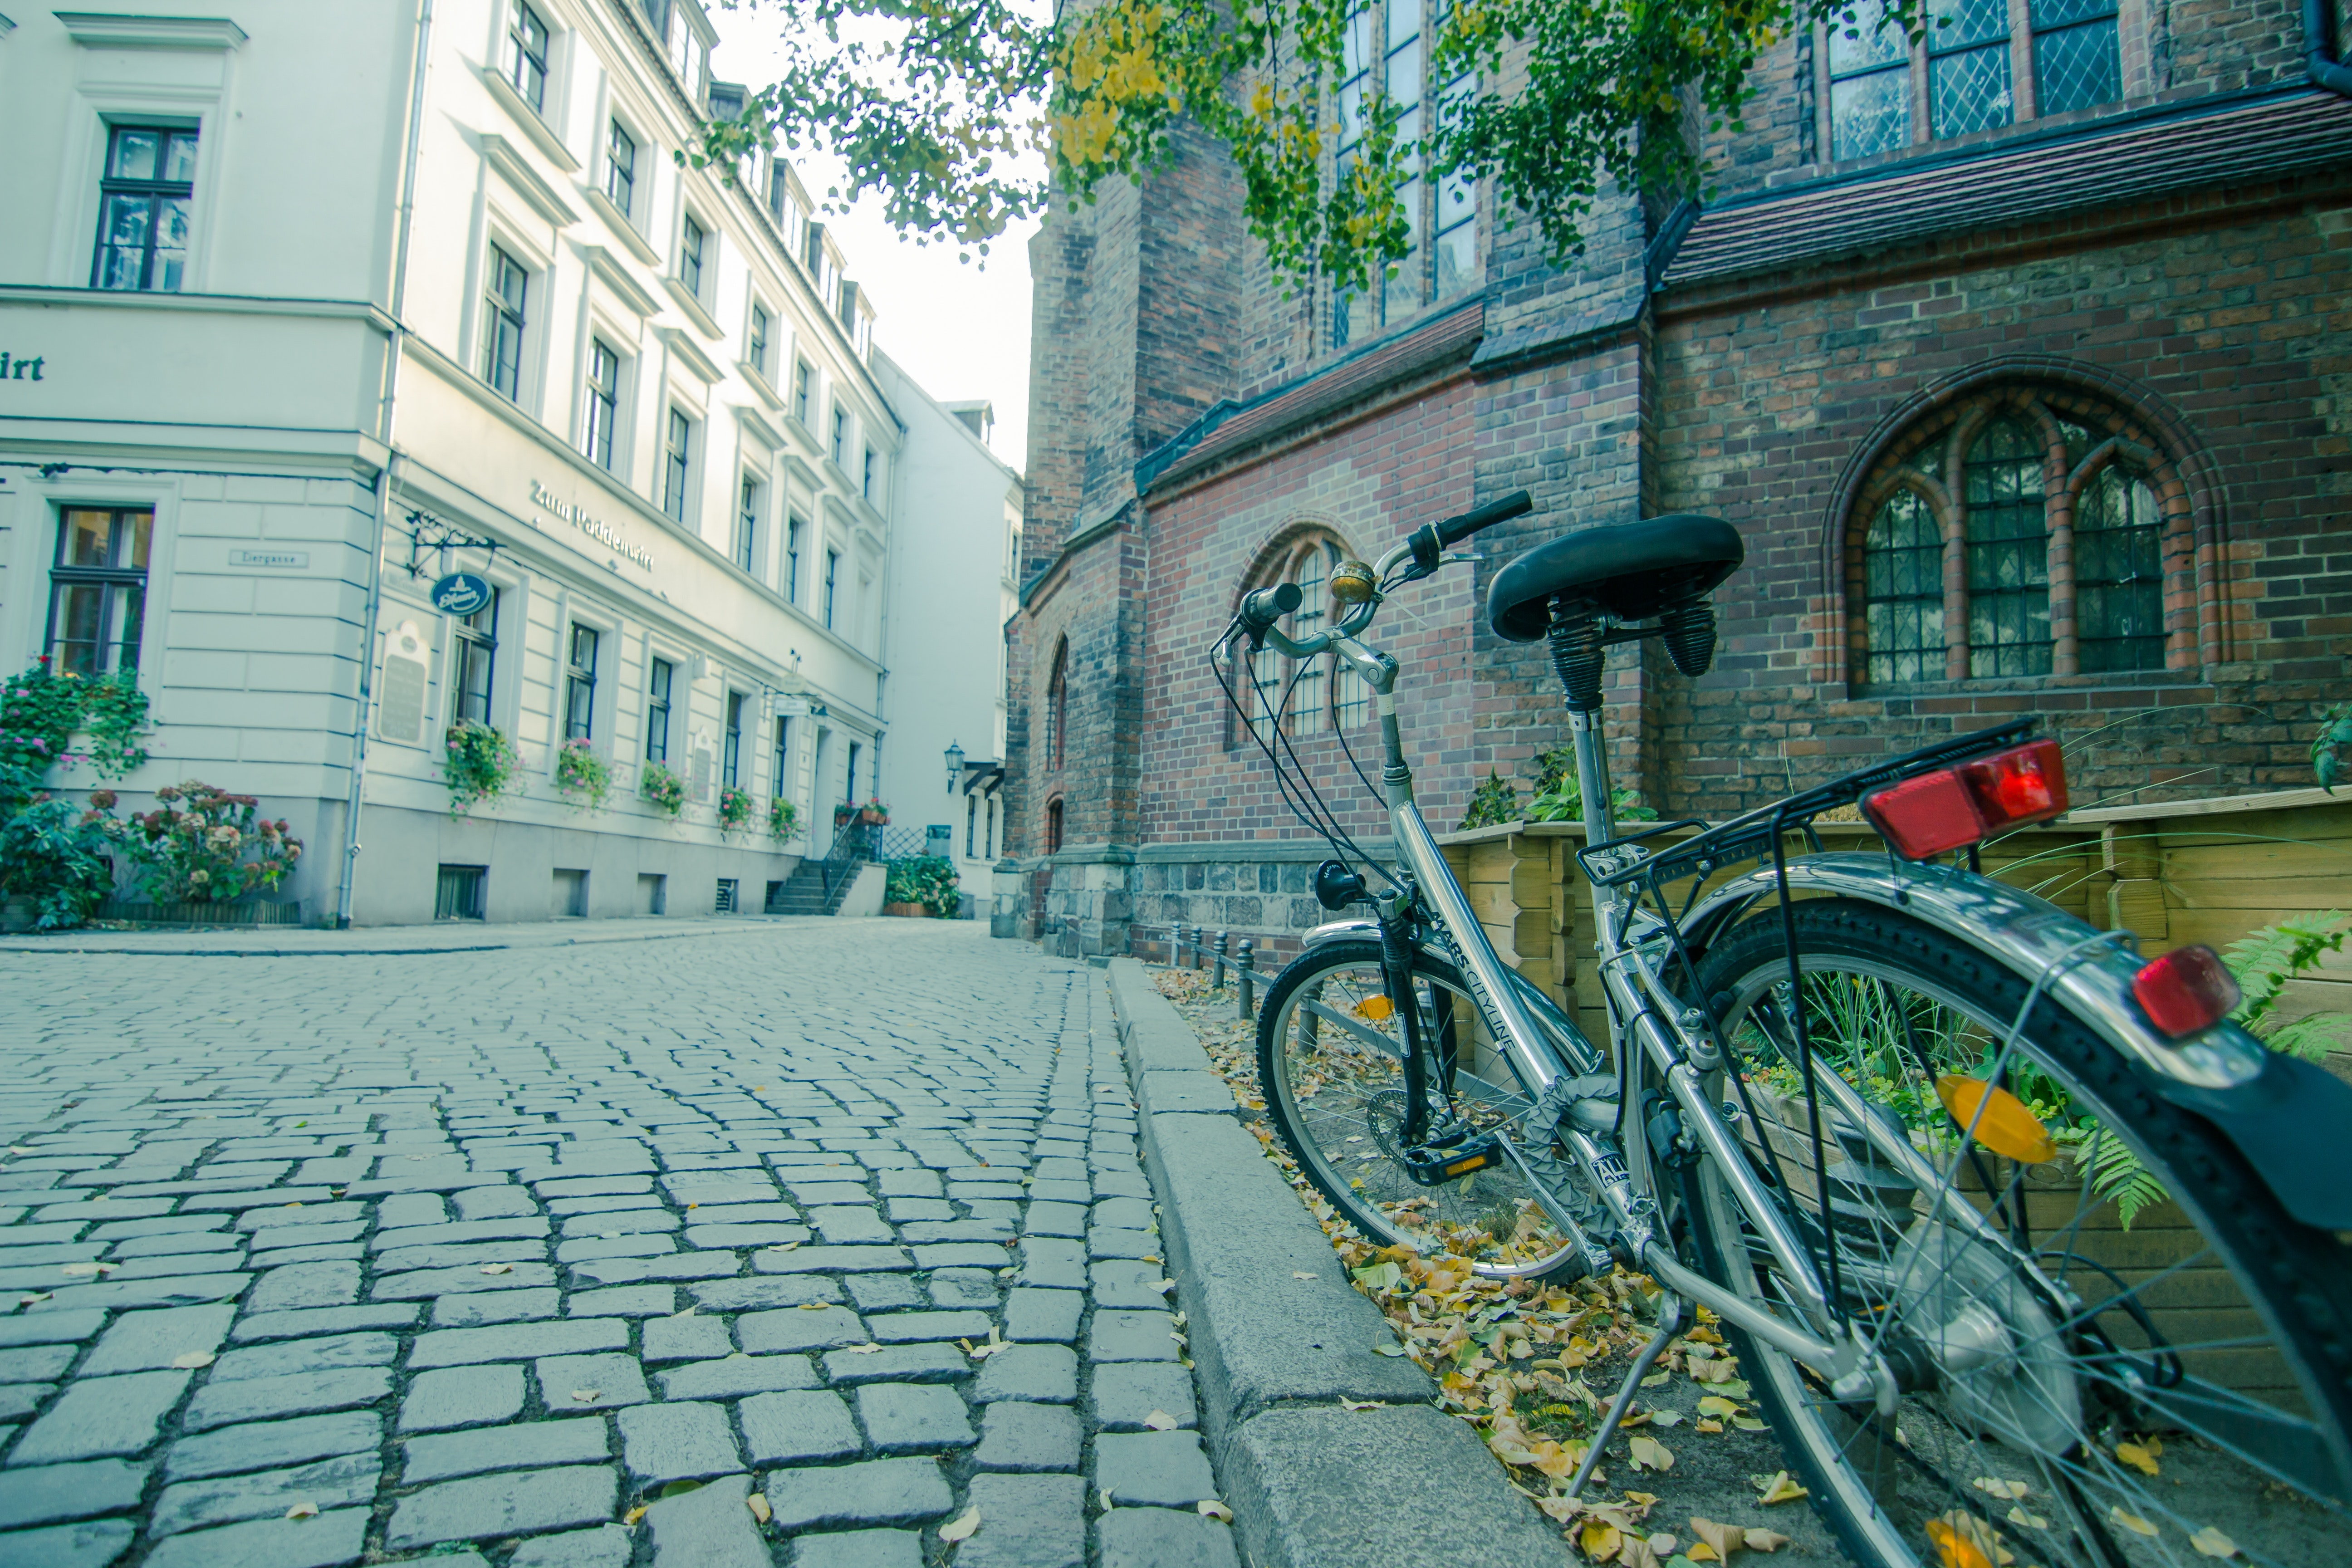
bicycle, cobblestone, green, vehicle, architecture, bicycle wheel, town, transport, snapshot, wall, street, urban area, tree, bicycle part, road surface, bicycle accessory, building, city, house, sidewalk, sports equipment, road, flooring, bicycle tire, recreation, plant, urban design, spoke, bicycle handlebar, road bicycle, cycling, facade, tourism